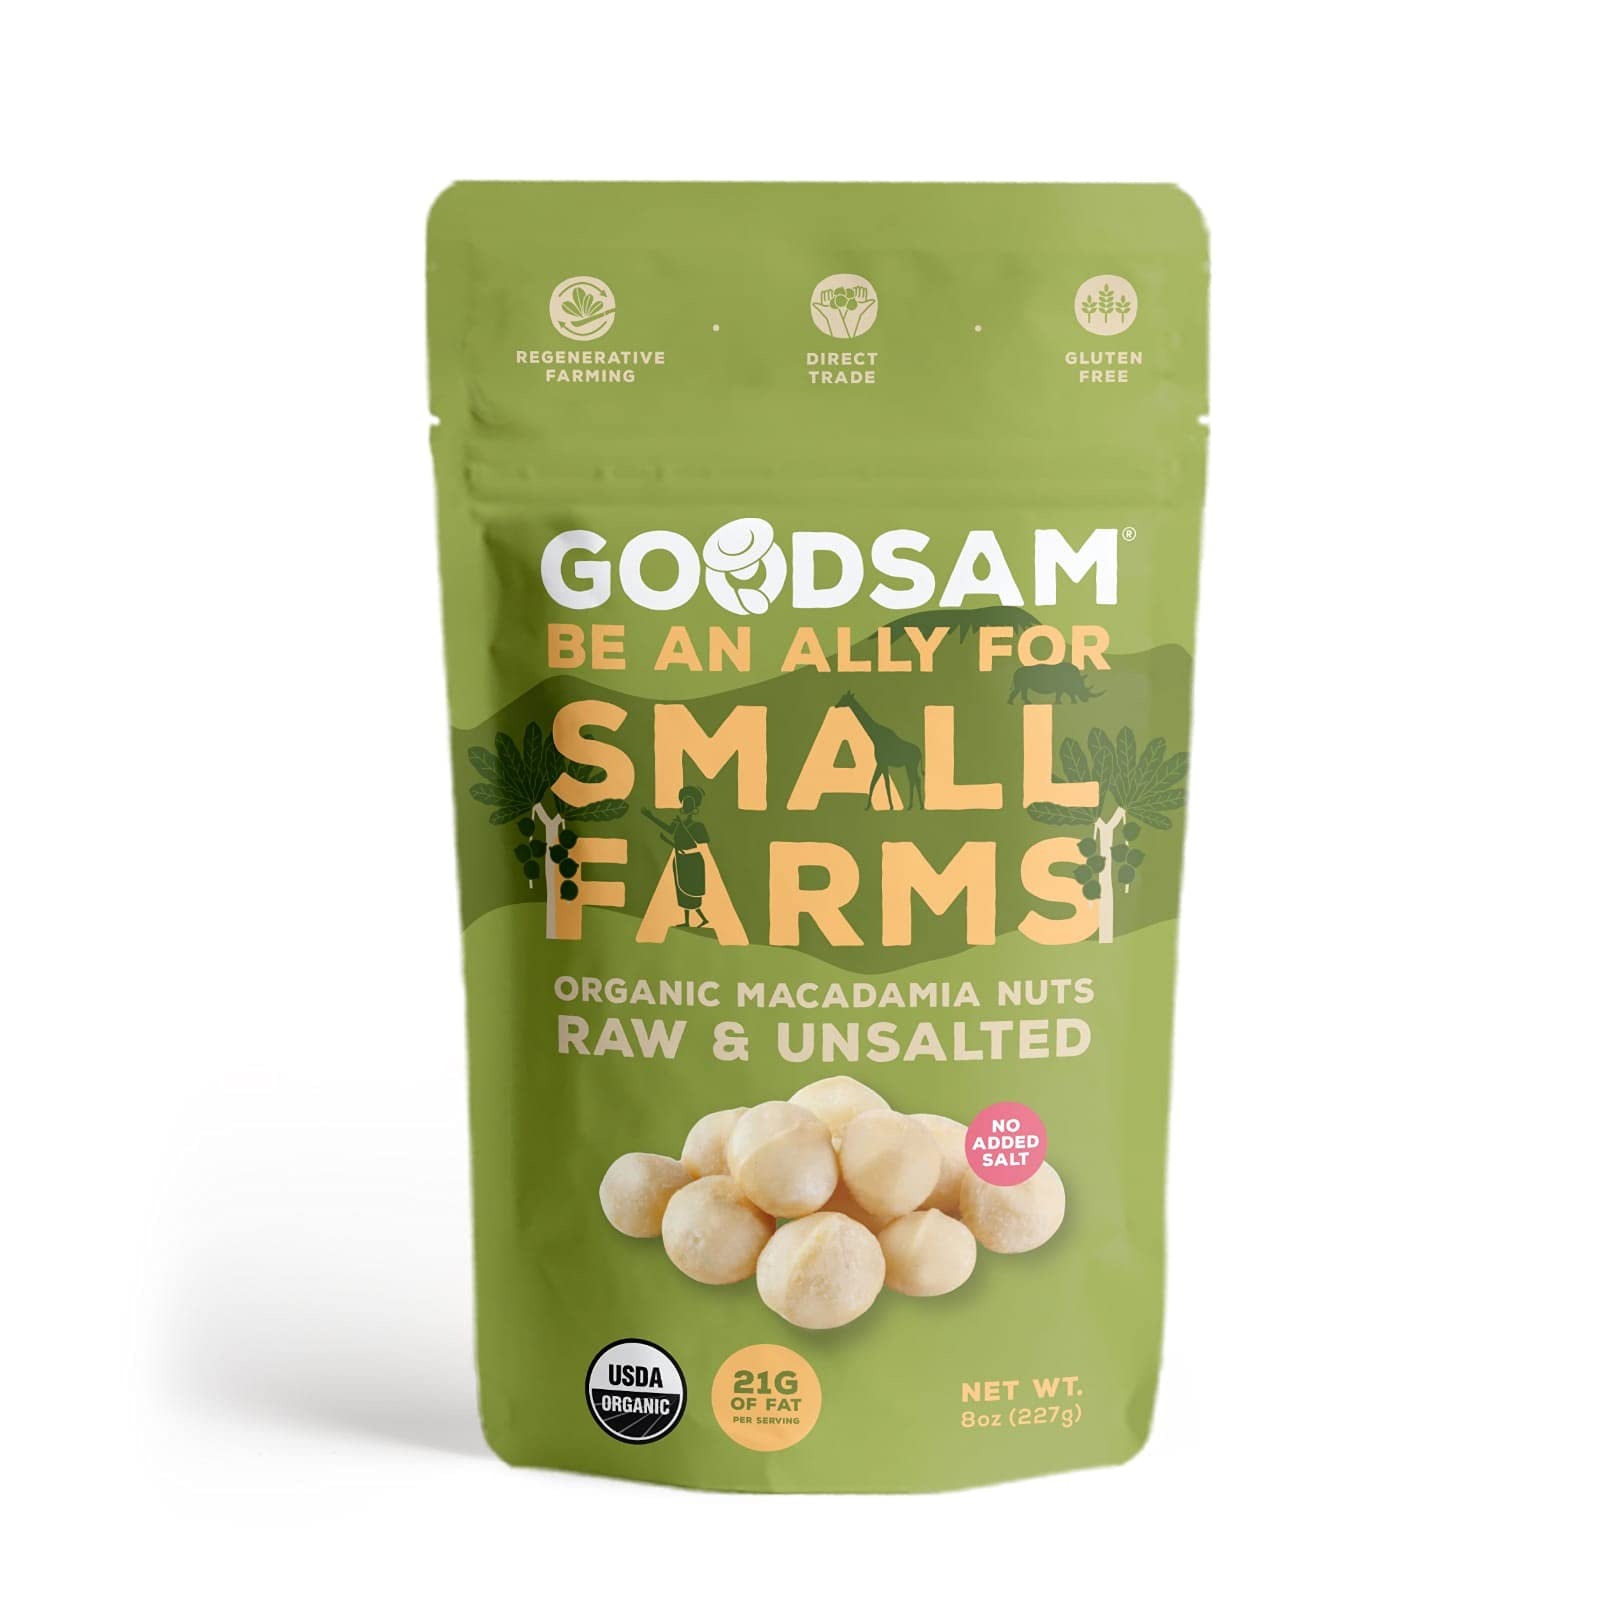
Item Name: G.oodSam Raw Macadamia Nuts 8 oz (Pack of 12)
Bullet Point 1: All-Natural Ingredients: Each product is made from pure, unprocessed ingredients, ensuring a clean, healthy snack choice with no artificial additives.
Bullet Point 2: Rich in Nutrients: Packed with essential vitamins and minerals, these snacks support overall health and wellness, making them a perfect addition to a balanced diet.
Bullet Point 3: Versatile Snack Options: Enjoy these products straight out of the package or use them to enhance your meals, from breakfast cereals to salads and desserts.
Bullet Point 4: Convenient Packaging: Designed for on-the-go snacking, our resealable packs ensure freshness and are easy to carry, perfect for busy lifestyles.
Product Description: Indulge in the pure, rich flavor of raw macadamia nuts. These nuts are a creamy, decadent treat, perfect for snacking or adding a luxurious touch to recipes.
Value: 96.0
Unit: Ounce

Price: 180.86